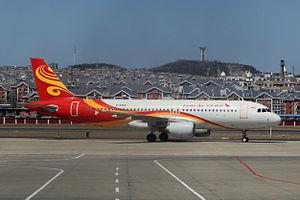
Lucky Air est une compagnie aérienne chinoise basée à Kunming. Elle est la filiale de Hainan Airlines créée en 2004.